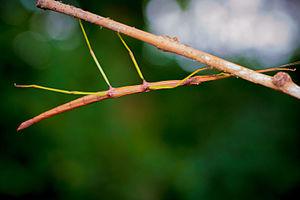
Le Bâtonnet ordinaire est une espèce de phasmes de la famille des Diapheromeridae. On le retrouve en Amérique du Nord, où il vit dans la forêt décidue.